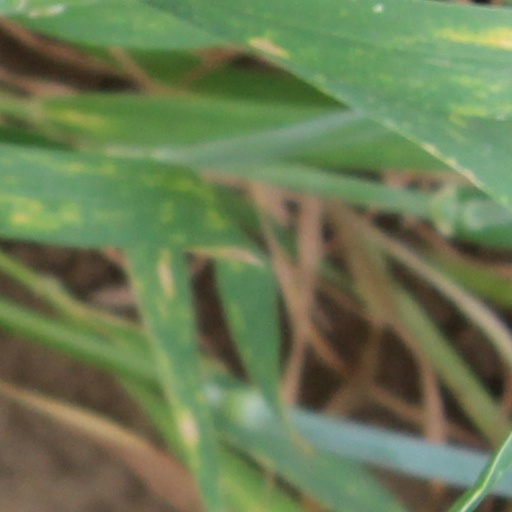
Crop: wheat